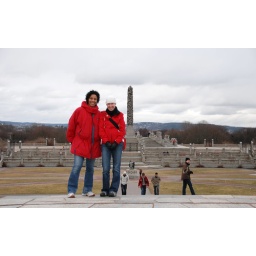
Looks like I'm missing my head - my beanie is blending in with the white clouds in the background